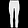
Label: Trouser